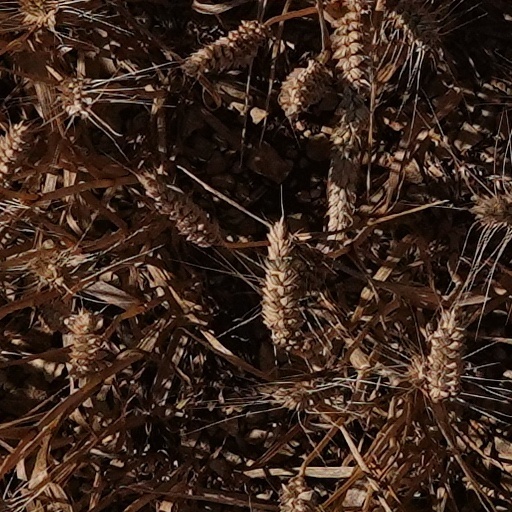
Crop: wheat